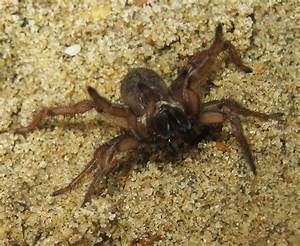
Label: ragno